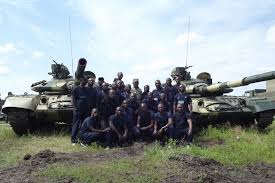
Label: T-64